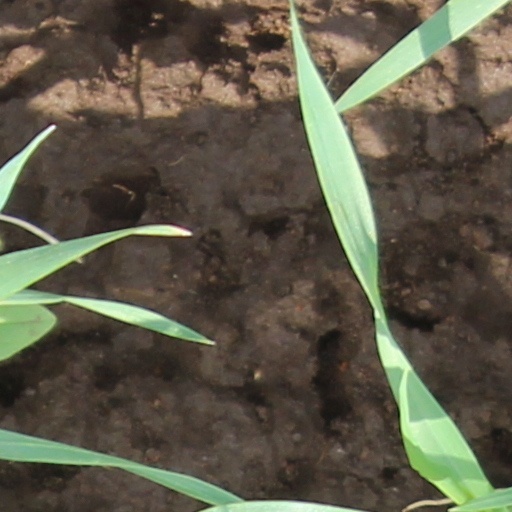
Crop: wheat